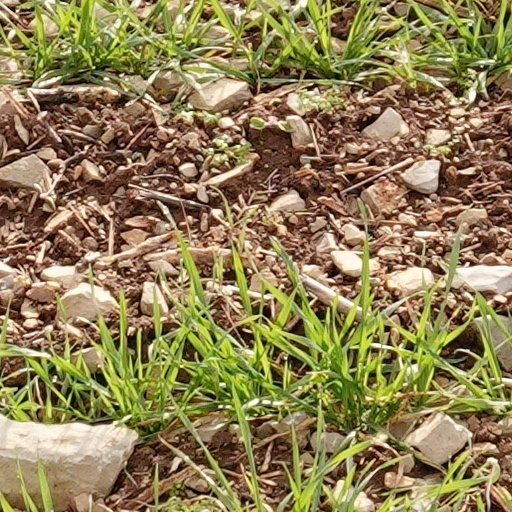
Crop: wheat